University College Absalon

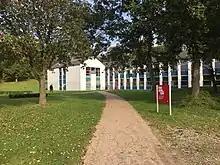
Kalundborg Campus

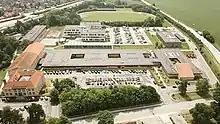
Vordingborg campus

The Bachelor of Engineering in biotechnology programme started in 2017 in close co-operation with biotech companies operatinf in the Kalundborg area. The companies collaborate as part of the Kalundborg Eco-industrial Park which forms an industrial symbiosis network. Among the companies is the pharmaceutical company Novo Nordisk which has the world's largest insulin manufacturing site in Kalundborg.